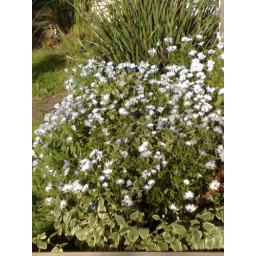
Flowers in my garden at the new house - taken on my Nokia N95 phone